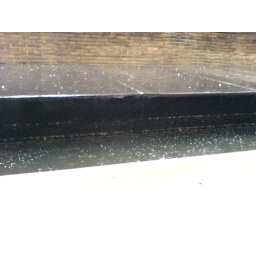
Compared to the previous shot, the water will enter our office in about 2 hours.